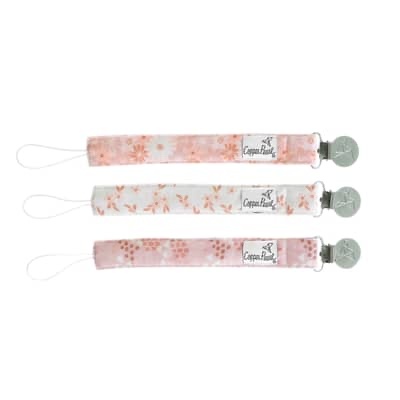
Copper Pearl Binky Clips Rue
Brand: Sisters
Category: Baby & Toddler > Baby Health > Pacifier Clips & Holders